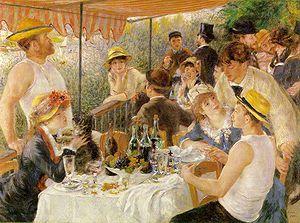
Valérian, agent spatio-temporel est une série de bandes dessinées de science-fiction réalisée par le scénariste Pierre Christin, le dessinateur Jean-Claude Mézières et la coloriste Évelyne Tranlé. Elle est publiée pour la première fois en 1967 dans Pilote et éditée en album chez Dargaud à partir de 1970. Pour le quarantième anniversaire de sa création, en 2007, la série est rebaptisée Valérian et Laureline.
Sur les terres truquées est un album de bande dessinée dans la série Valérian, écrite par Pierre Christin et dessinée par Jean-Claude Mézières.